Sakubva

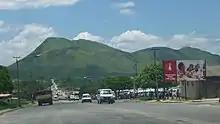
Mutare Chimanimani road looking south with Sakubva on the right.

Sakubva township is located about five kilometres south-west of the central business district of Mutare; south of the railway line and west of Chimanimani road. It is divided into the following sections; Chisamba Singles, New and Old Chisamba, St Joseph's, Zororo, Devonshire, Nyausunzi, Muchena, Chitungo, Chineta, New and Old Dangare, Mazhambe, Maonde, Tenderere, NHB, Macgregors, Blocks, Murahwa, Avenues, Old location, Matida Flats and OTS sections.